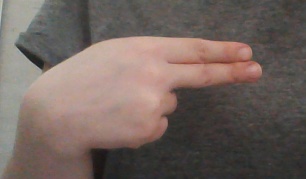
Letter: ain